Bush Theatre

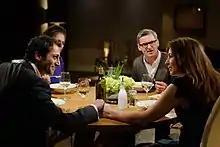

The building also contains an "Attic" rehearsal space and "Writer's Room", along with a Café Bar, garden terrace and playtext library, which is the largest public theatre reference library in the United Kingdom.